Salinas, California

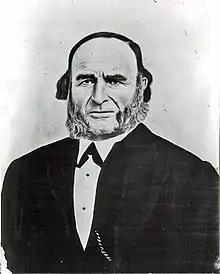
José Eusebio Boronda, a Californio ranchero, was granted Rancho Rincón del Sanjón in 1840, covering today's northwestern Salinas and Boronda.

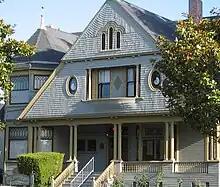
Sargent House, a historic Victorian home on Central Avenue

The land that Salinas sits on is thought to have been settled by Native Americans known as the Esselen prior to 200 AD. Between 200 and 500 AD, they were displaced by the Rumsen group of Ohlone speaking people. The Rumsen-Ohlone remained as the inhabitants of the area for approximately another 1,200 years, and in the 1700s, were the group of native inhabitants contacted and recorded by the first Spanish explorers of the Salinas area.